Blå Jungfrun Östra Lighthouse

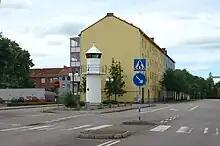
The moved Blå Jungfrun Östra lighthouse

Blå Jungfrun Östra is a lighthouse located in coastal town of Oskarshamn in Sweden, Europe.